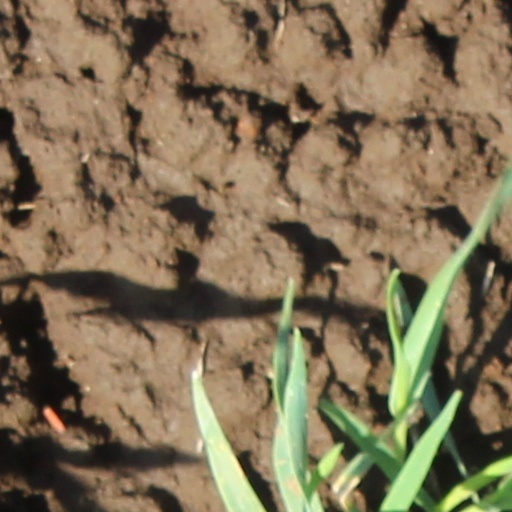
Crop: wheat